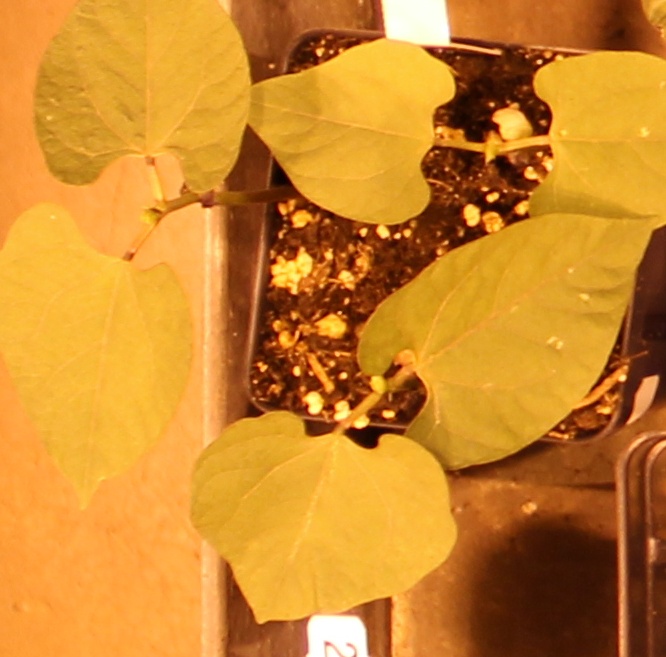
Label: Blackbean